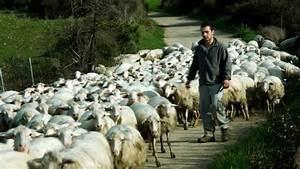
sheep